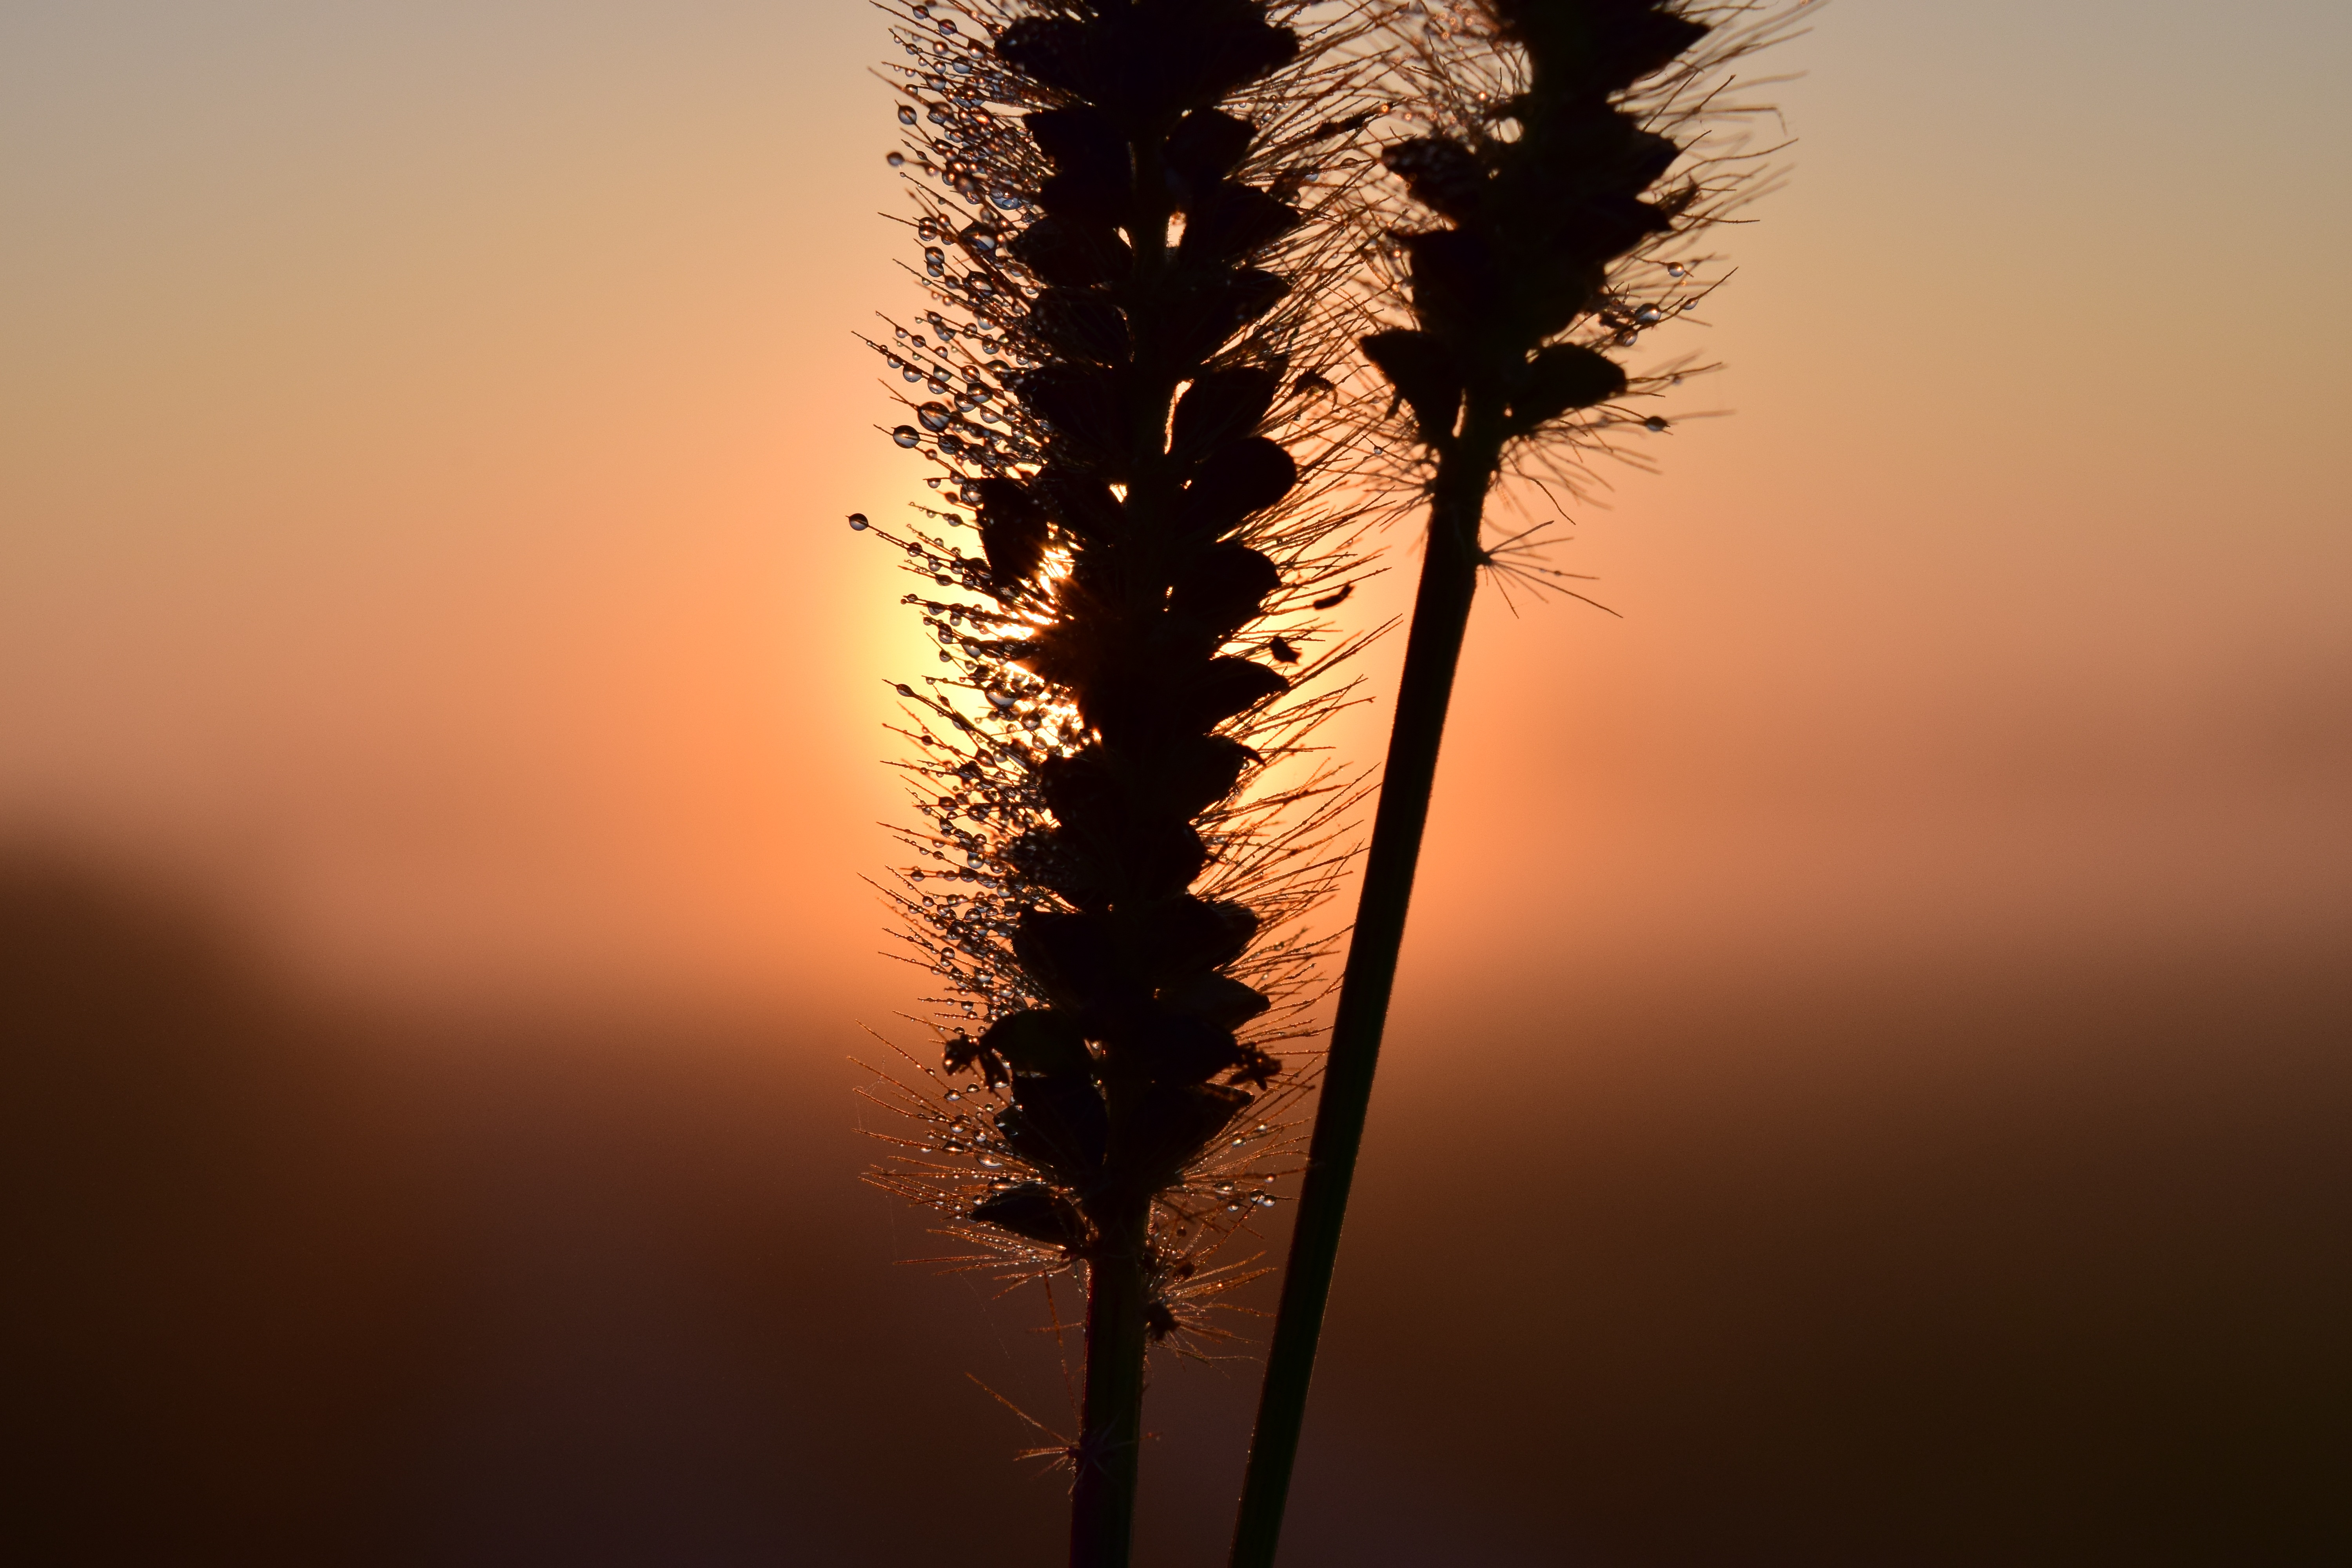
tree, nature, grass, branch, dew, light, plant, sky, sun, sunrise, sunset, sunlight, morning, leaf, flower, dawn, dusk, evening, reflection, red, close, lighting, close up, dewdrop, morgentau, back light, macro photography, morgenrot, atmospheric phenomenon, grass family, plant stem, arecales